CFD in buildings

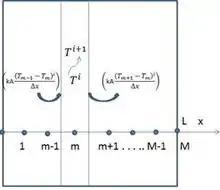
Figure-7:The nodal points and volume elements for the transient FDM formulation of 1-D conduction in a plane wall

here,formula_33 represents the cell Fourier no,formula_34 represents thermal diffusivity, formula_35 represents specific heat at constant pressure, formula_36 represents time step,formula_37 represents space step.